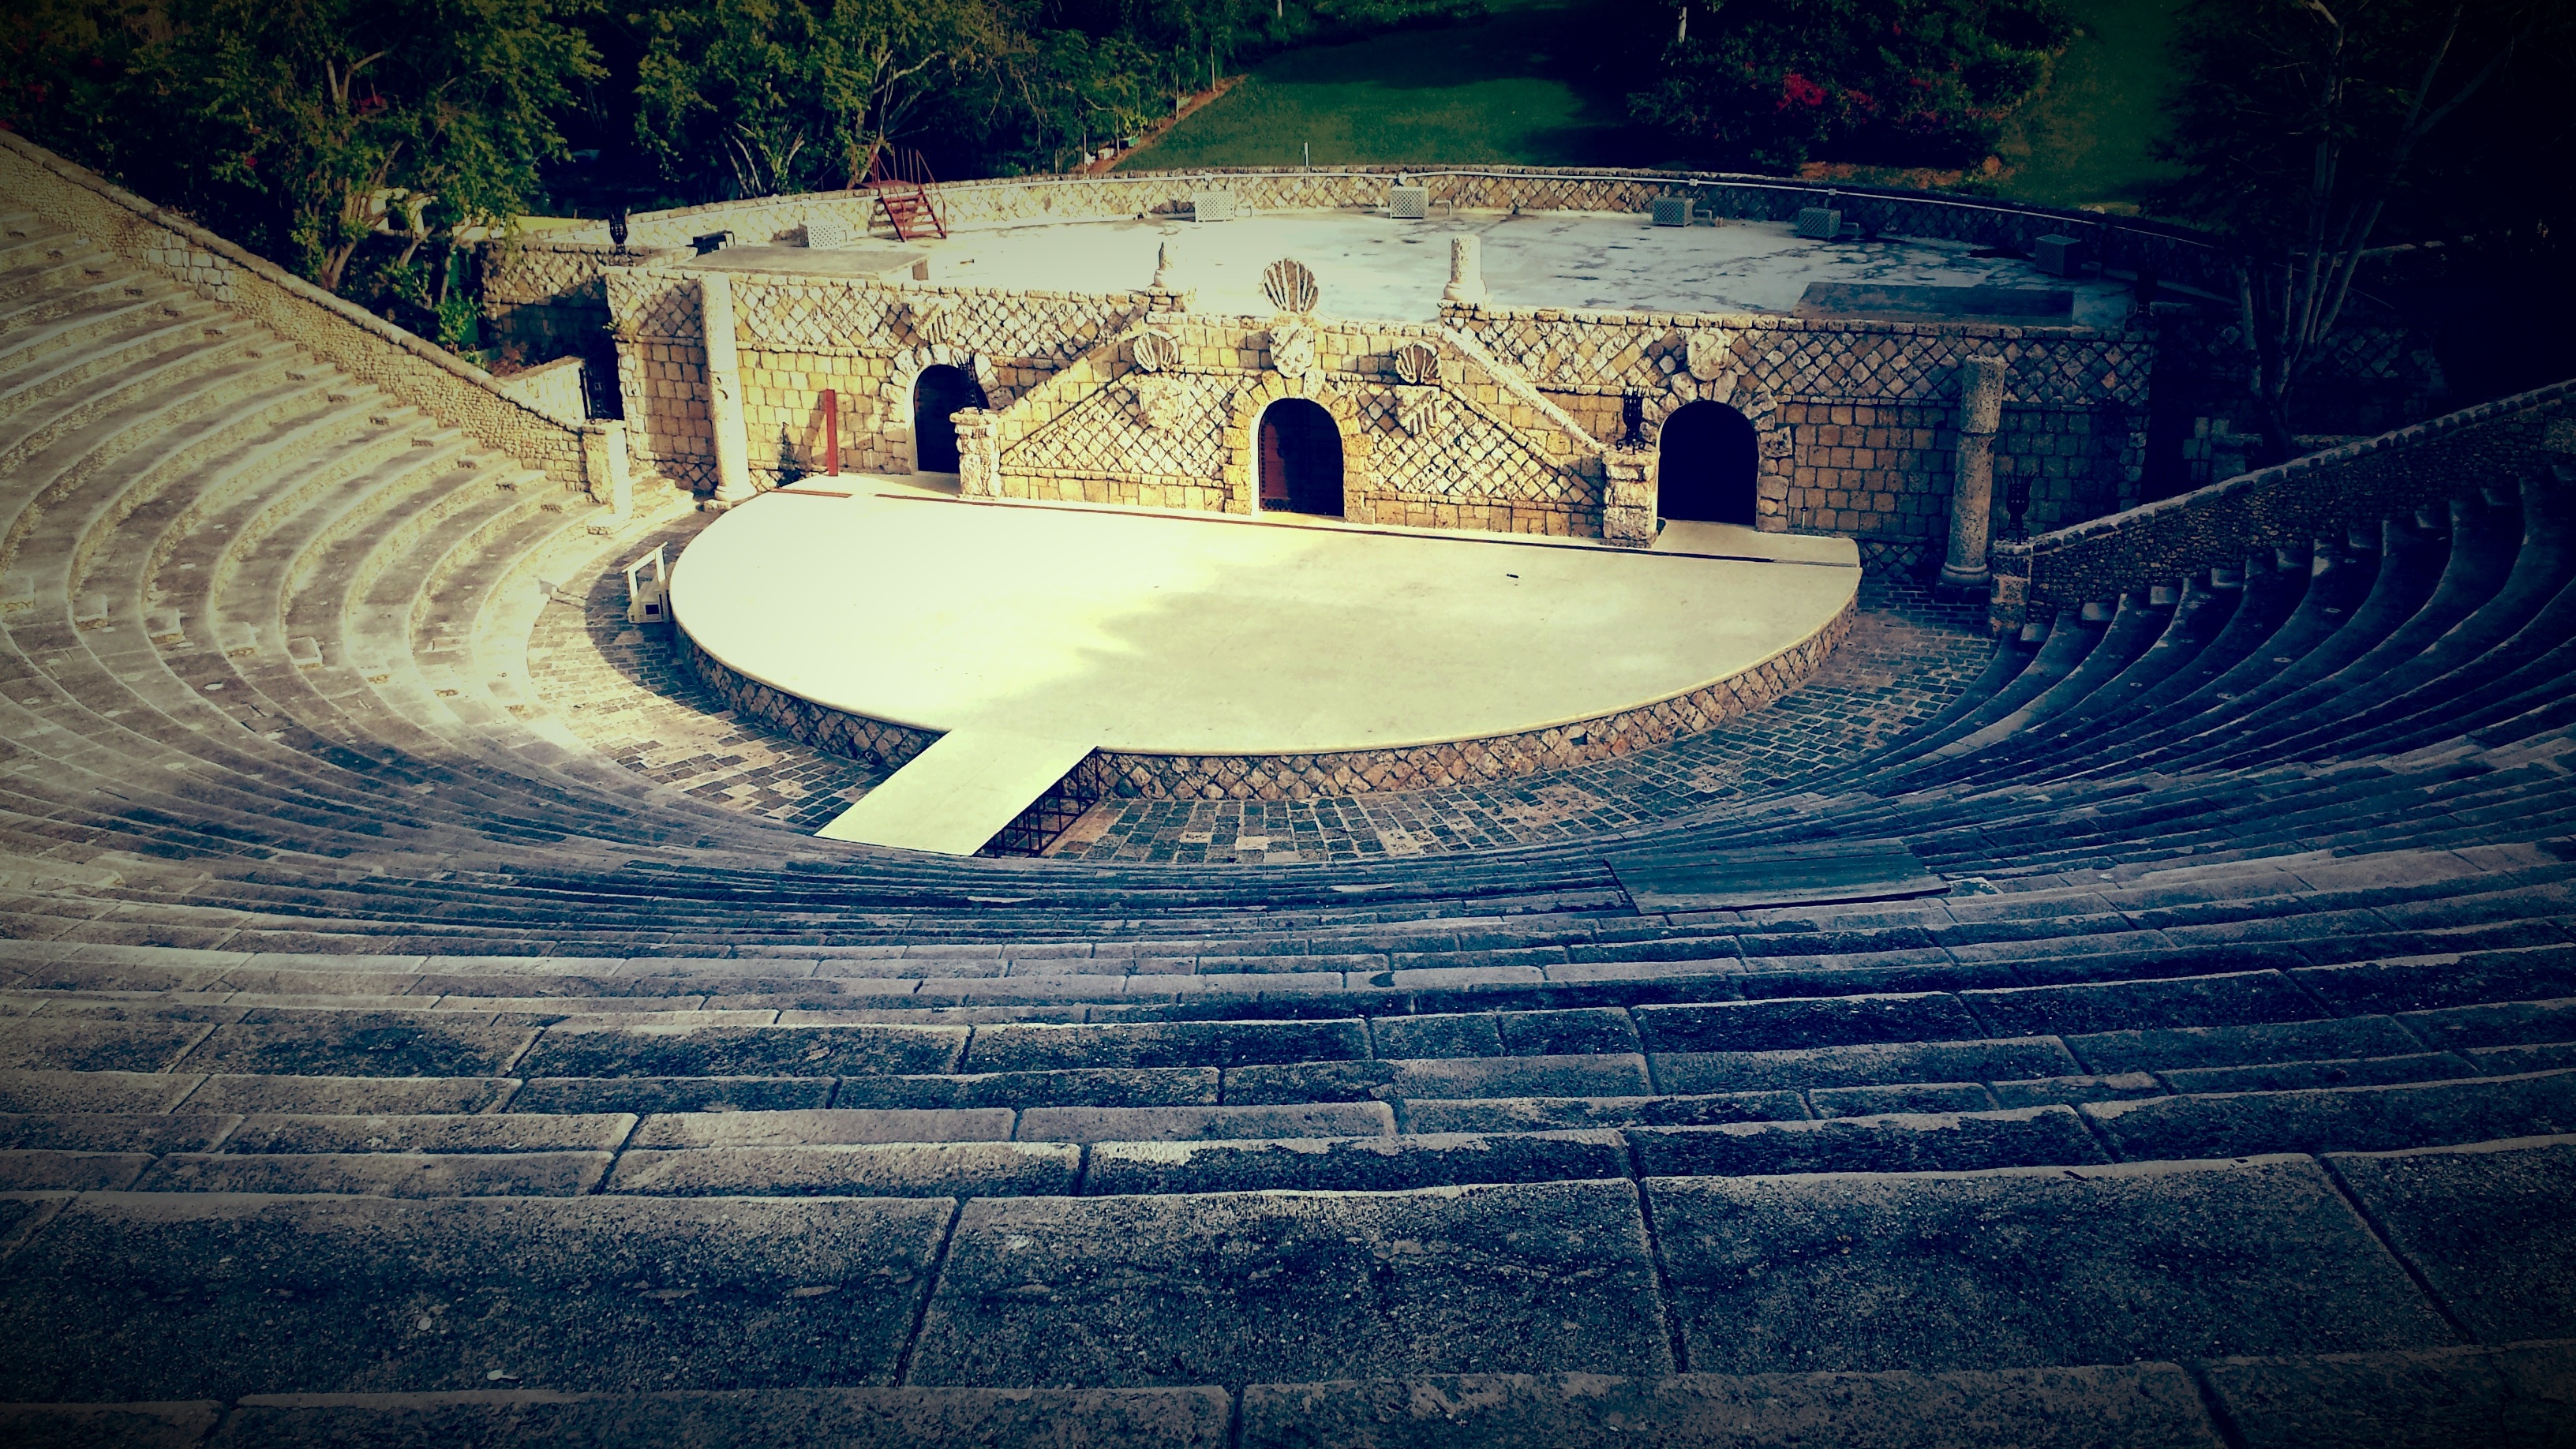
snow, light, architecture, night, photography, old, stone, construction, reflection, old building, ladder, amphitheatre, roman, shape, dominican republic, country house, aerial photography, fisheye lens, atmosphere of earth